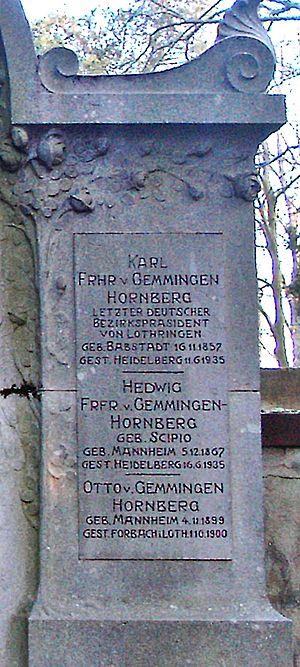
Karl von Gemmingen-Hornberg est un homme politique de l’Empire allemand.